Guðrøðr Óláfsson

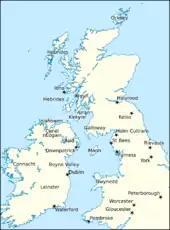
Locations relating to Guðrøðr's life and times.

Guðrøðr was a son of Óláfr Guðrøðarson, King of the Isles and his wife Affraic ingen Fergusa. The men were members of the Crovan dynasty, a Norse-Gaelic kindred descended from Guðrøðr Crovan, King of Dublin and the Isles. Following Guðrøðr Crovan's death in 1095, there is a period of uncertainty in the history of the Kingdom of the Isles. Although the latter's eldest son, Lǫgmaðr, appears to have succeeded to the kingship, he was soon forced to contend with factions supporting his younger brothers: Haraldr, and Óláfr. Although he successfully dealt with Haraldr, foreign powers from Ireland intruded into the Isles, and Magnús Óláfsson, King of Norway seized control of the kingdom. At some point, Óláfr was entrusted to the protection of Henry I, King of England, and spent his youth in England before his eventual restoration as King of the Isles in the second decade of the twelfth century.